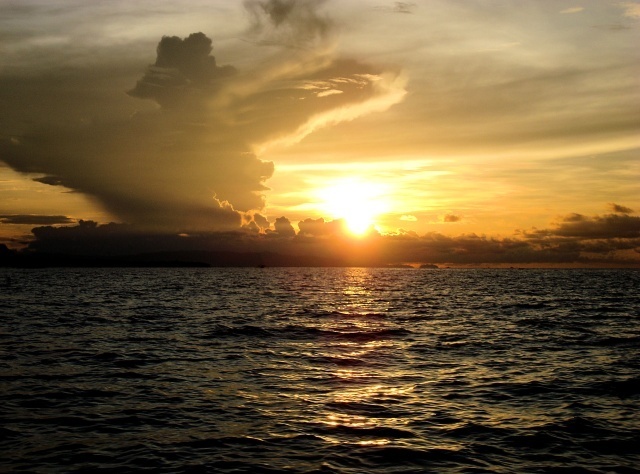
Label: not_food